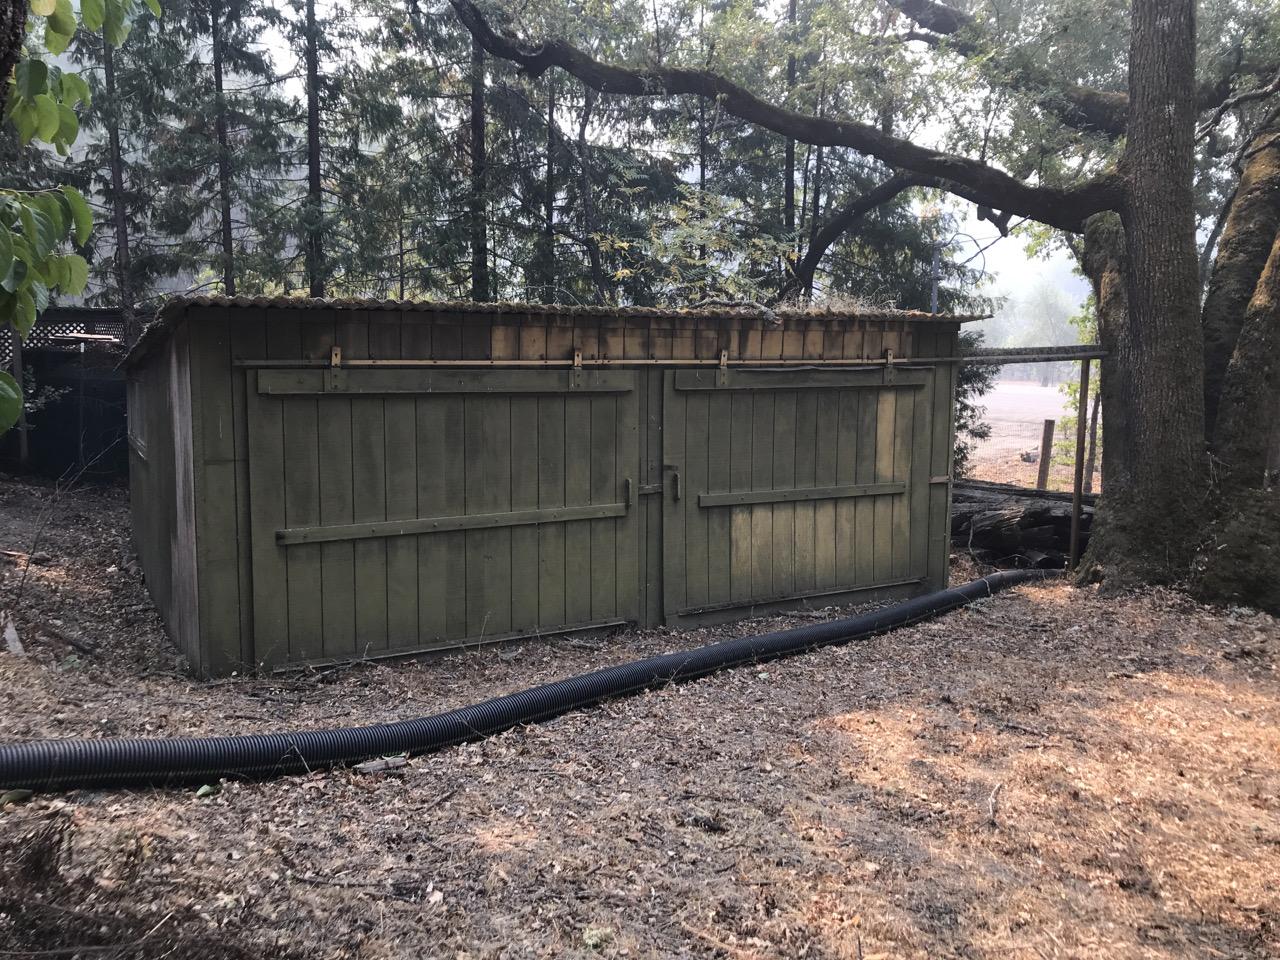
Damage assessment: no_damage